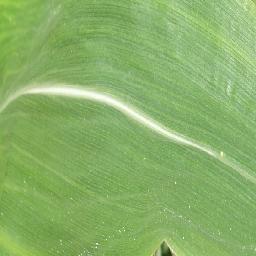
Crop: corn
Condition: (maize)_healthy